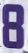
Number: 8